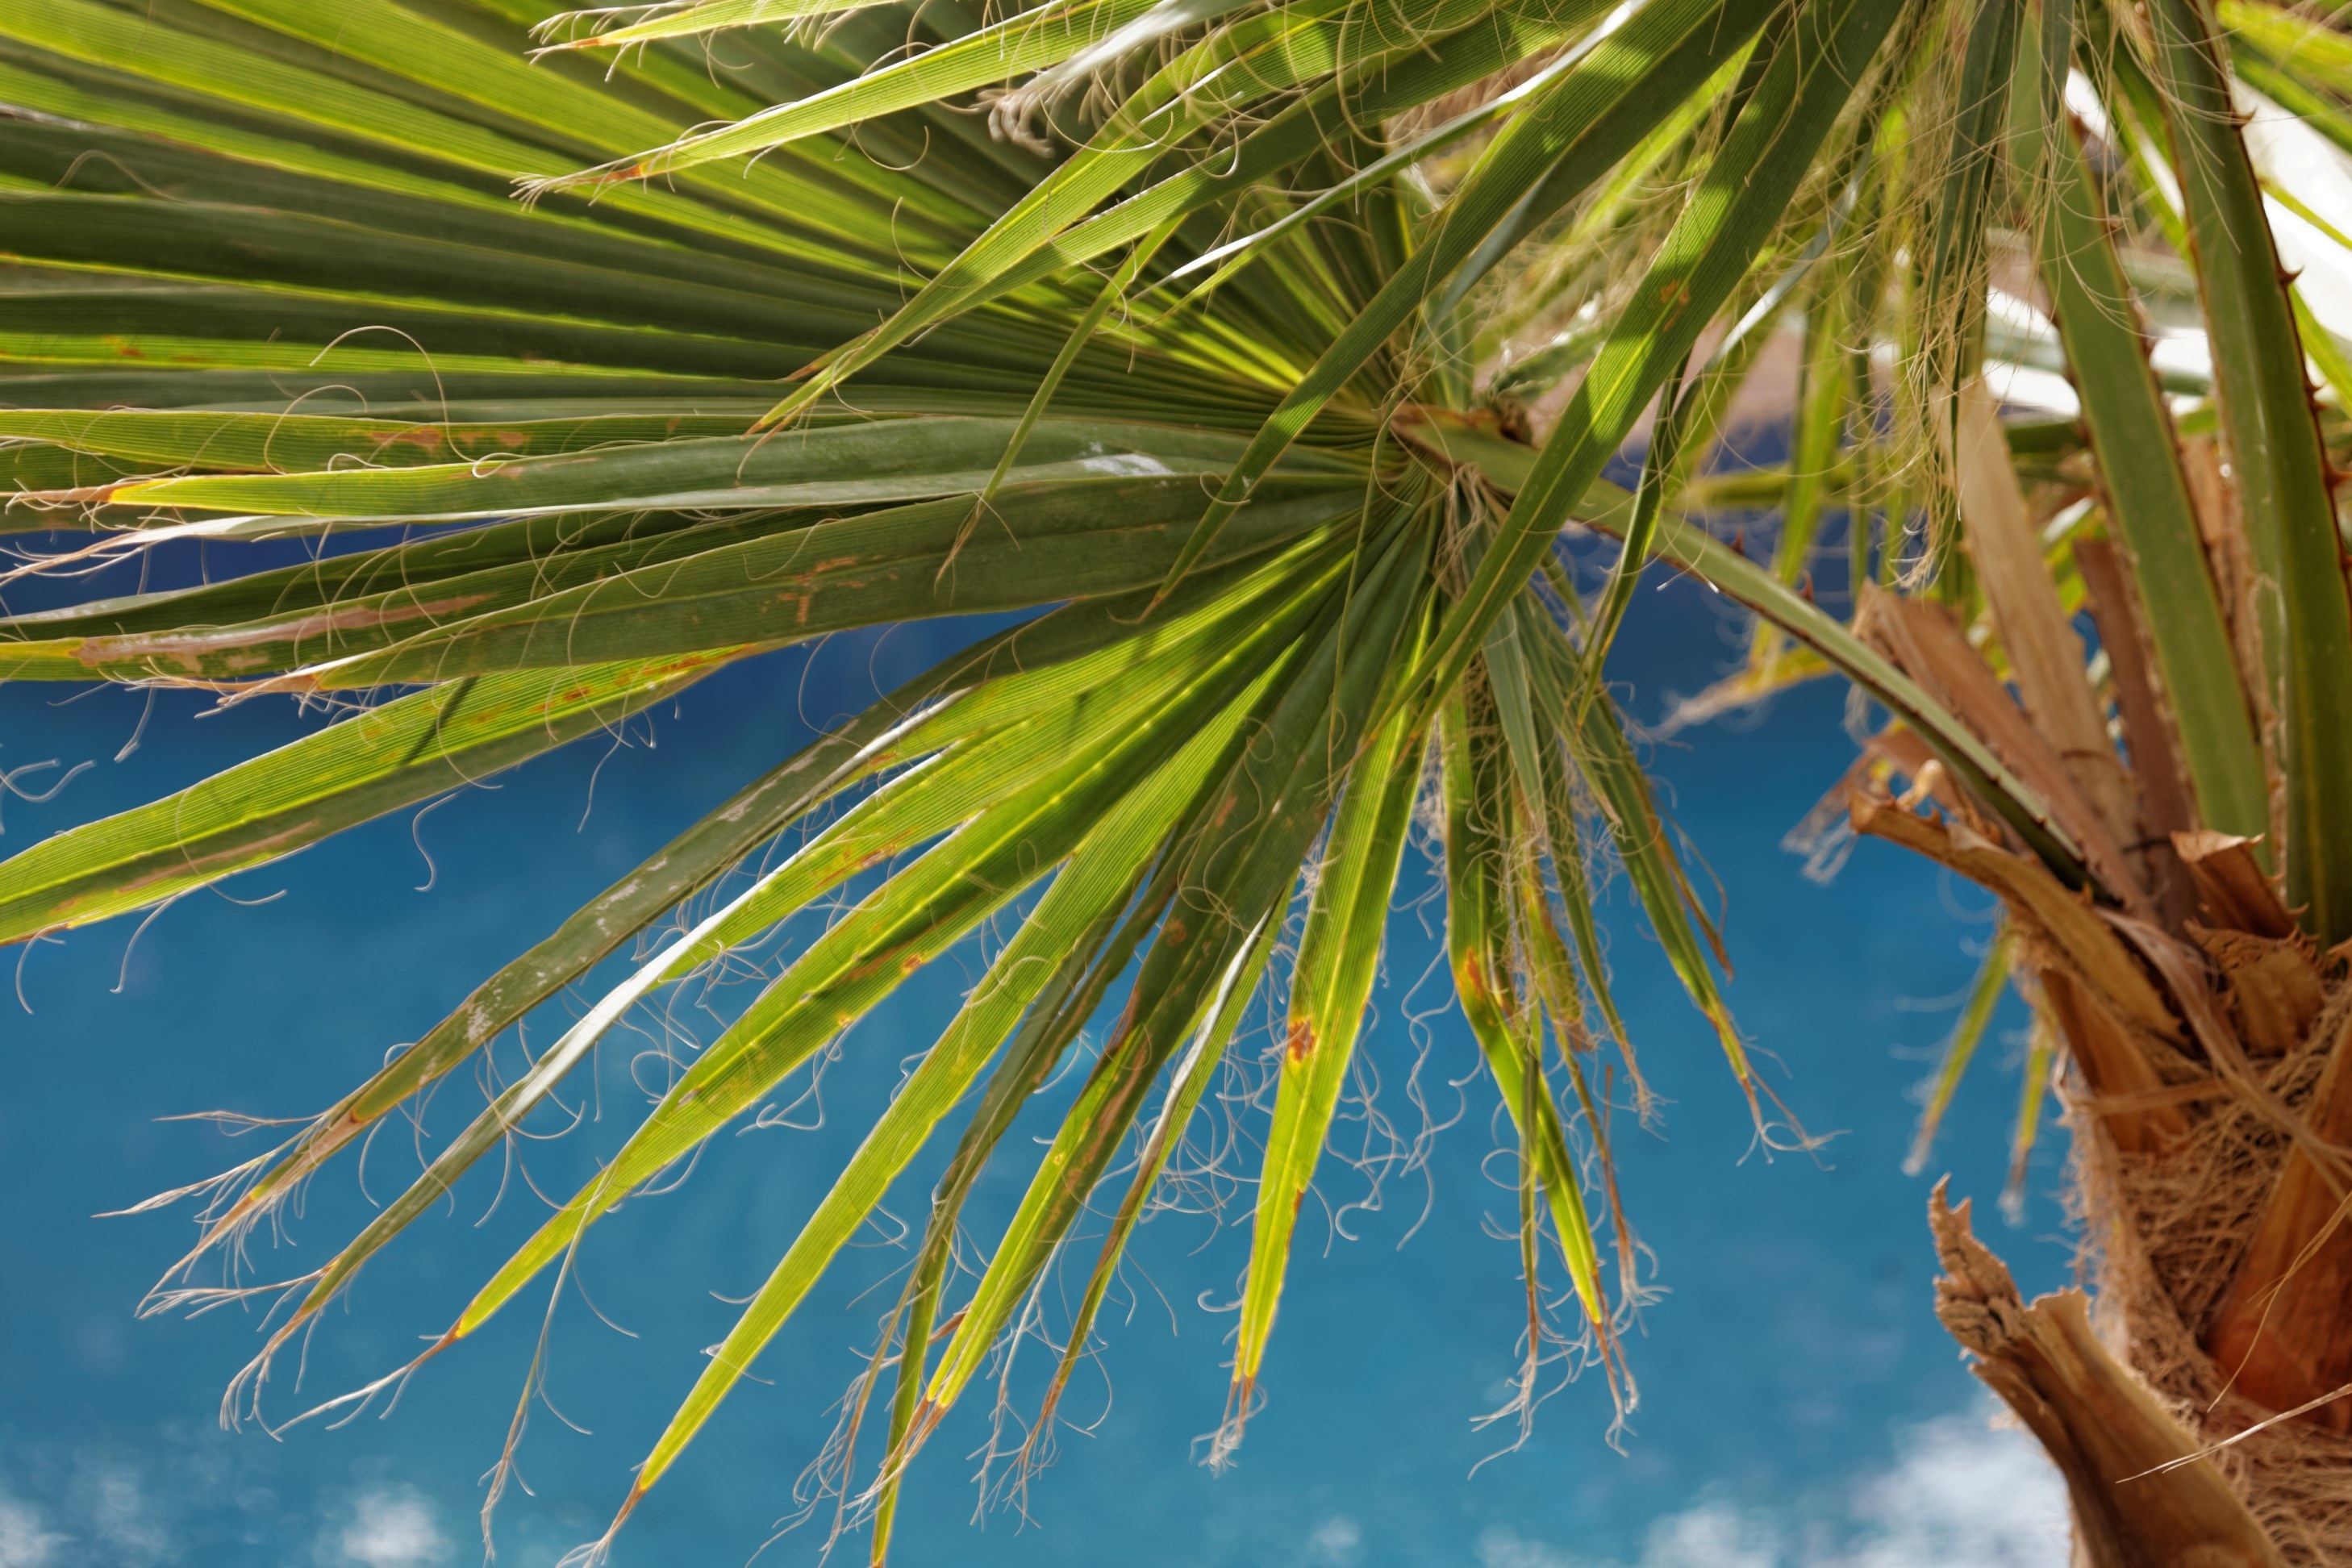
tree, nature, grass, branch, plant, sky, sunlight, leaf, flower, green, palm, holiday, botany, flora, zen, close up, exotic, flowering plant, grass family, plant stem, woody plant, land plant, arecales, palm family